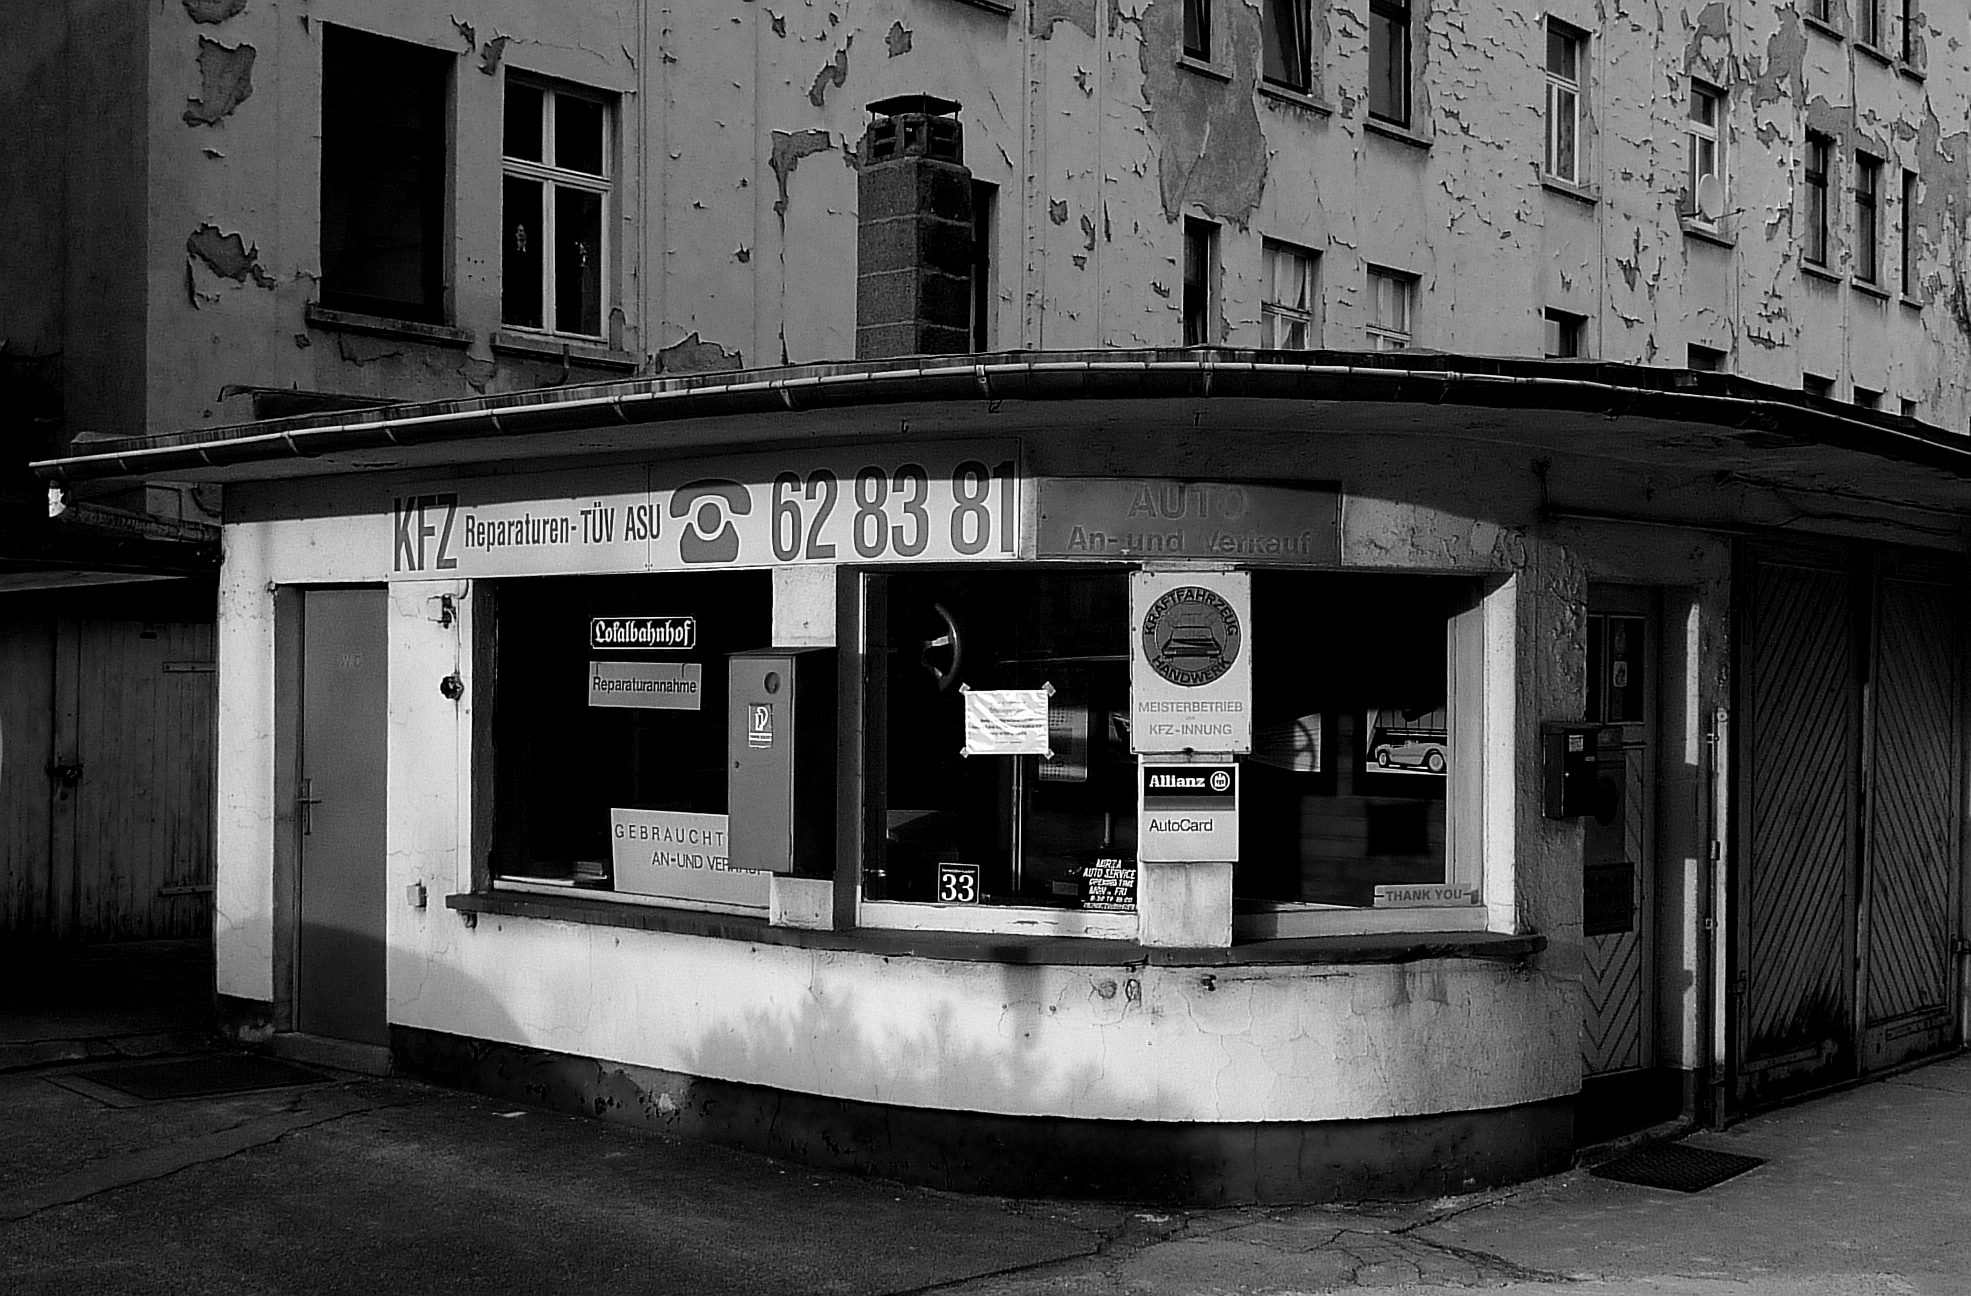
black and white, architecture, road, white, street, photography, house, alley, auto, garage, black, monochrome, bw, blackandwhite, blackwhite, infrastructure, photograph, germany, alemania, allemagne, sw, schwarzweiss, schwarzweis, shape, frankfurtmain, frankfurtammain, frankfurtam, frankfurtamain, germania, frankfurt, schwarzweissfotografie, schwarzweisfotografie, werkstatt, carrepair, kfz, autowerkstatt, carrepairshop, urban area, monochrome photography